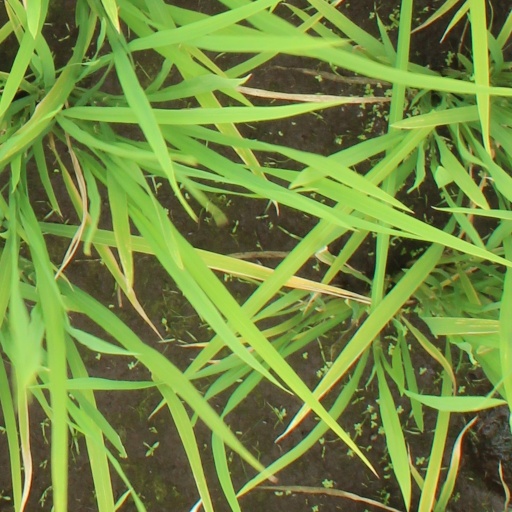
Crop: rice